Abdel Hamid Badawi

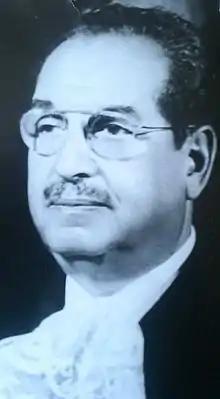

Abdel Hamid Badawi Pasha (13 March 1887 – 4 August 1965) was born in Alexandria, Egypt. He was a prominent jurisprudent and legislator on both the national and international arenas.